Neoplan Skyliner

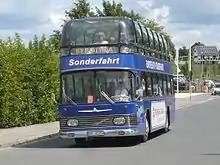
A Do-Bus prototype at the Landesgartenschau in Bayreuth, June 2016

In 1964, the founder's second son, Konrad Auwärter, developed a double-deck design for a service bus as part of his dissertation. The 'Do-Bus' design had extremely low weight, and could carry over 100 passengers. It also featured a low-frame front axle with forward-mounted steering gear that permitted a low flat floor. The double-deck principle was applied to coach design, creating a revolutionary high-capacity comfortable vehicle for touring. This vehicle became known as the Skyliner, and created an image for the company that differentiated the Neoplan brand from its competitors, and created interest in its products across Europe.